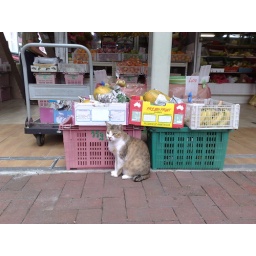
a cat found in the market underneath mine block